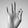
ASL letter: F